East Central, Spokane

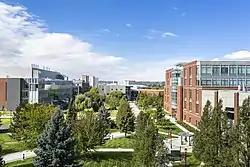
The WSU Health Sciences campus in the University District

Located directly east of Downtown Spokane, the University District is the westernmost portion of East Central. It stretches from Sprague Avenue in the south across the Spokane River into the Logan neighborhood to the north, with Division Street on the west separating it from downtown. Washington State University and Eastern Washington University have campuses in the East Central portion of the University District, while Gonzaga University lies across the river in Logan. This is the most directly connected portion of East Central to the city center of Spokane. A pedestrian bridge leading from Sprague Avenue at Sherman Street was built in 2019 to connect the southern portion of the district with the main campus areas, which are separated by BNSF Railway that is impassable at surface level. The bridge, which boasts a 120 foot tall arch at its center, was named Project of the Year in 2021 by the American Public Works Association. The pedestrian connection between the southern and northern portions of the district has helped spur multiple development projects in the formerly cut-off southern section. The Catalyst Building, adjacent to the bridge, was opened in 2020 is a net-zero emission building housing Eastern Washington University classrooms as well as environmental and technological research organizations.